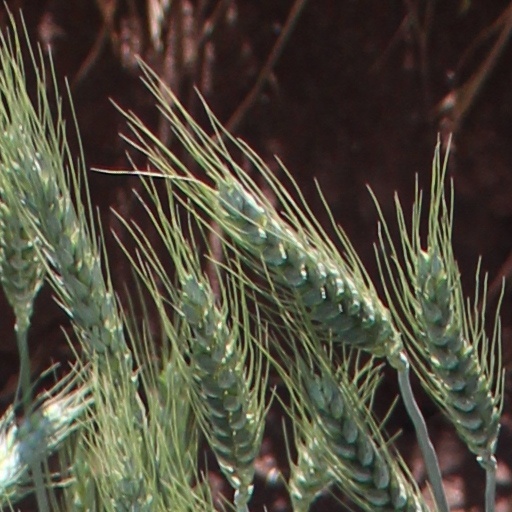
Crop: wheat